Humanitarian impacts of the Russian invasion of Ukraine

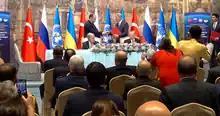
Russia and Ukraine signed an agreement with Turkey, under United Nations supervision, for the safe export of Ukrainian grain from blockaded ports

Ukrainian, Russian and UN negotiators met in Turkey in mid-July to consider a plan to ship grain out of Ukrainian Black Sea ports. UN Secretary-General António Guterres called the talks a "ray of hope to ease human suffering and alleviate hunger around the world", but said a plan was "not yet fully done". The Turkish Defence Minister, Hulusi Akar released a statement: "At this meeting, which we will hold next week, all the details will be reviewed once again and the work we have done will be signed," On 22 July, two Russia–Ukraine grain export deals were signed, a UN–Turkey–Russia agreement and a UN–Turkey–Ukraine agreement to allow the export of grain from Ukrainian ports. Within 24 hours, Russia attacked the Port of Odesa with cruise missiles.